Planetary boundary layer

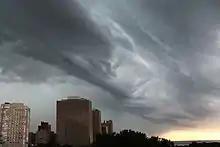
A shelf cloud at the leading edge of a thunderstorm complex on the South Side of Chicago that extends from the Hyde Park community area to over the Regents Park twin towers and out over Lake Michigan

As Navier–Stokes equations suggest, the planetary boundary layer turbulence is produced in the layer with the largest velocity gradients that is at the very surface proximity. This layer – conventionally called a surface layer – constitutes about 10% of the total PBL depth. Above the surface layer the PBL turbulence gradually dissipates, losing its kinetic energy to friction as well as converting the kinetic to potential energy in a density stratified flow. The balance between the rate of the turbulent kinetic energy production and its dissipation determines the planetary boundary layer depth. The PBL depth varies broadly. At a given wind speed, e.g. 8 m/s, and so at a given rate of the turbulence production, a PBL in wintertime Arctic could be as shallow as 50 m, a nocturnal PBL in mid-latitudes could be typically 300 m in thickness, and a tropical PBL in the trade-wind zone could grow to its full theoretical depth of 2000 m. The PBL depth can be 4000 m or higher in late afternoon over desert.